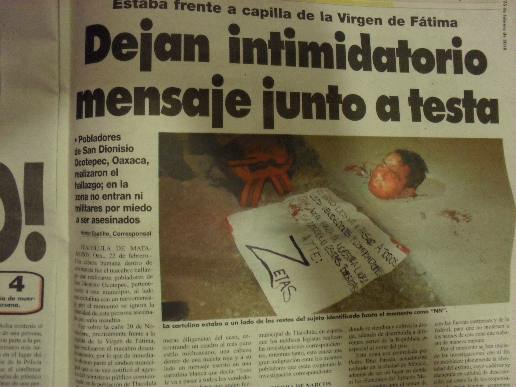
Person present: No